Gary Sice

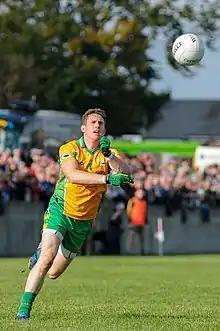
Gary Sice in 2015

Gary Sice (born 8 November 1984) is a Gaelic footballer who plays for his local club, Corofin, and, formerly, at senior level for the Galway county team from 2007 until 2017.